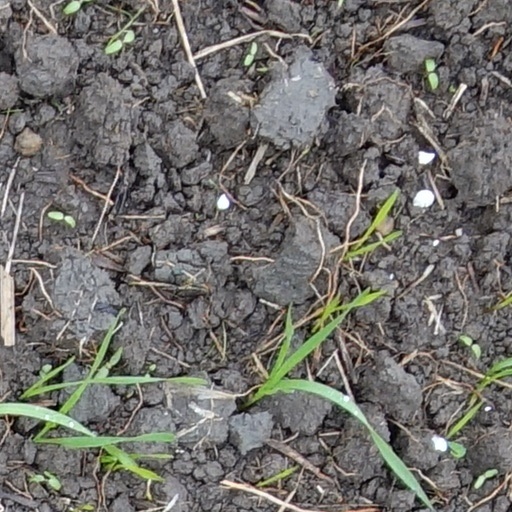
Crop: wheat